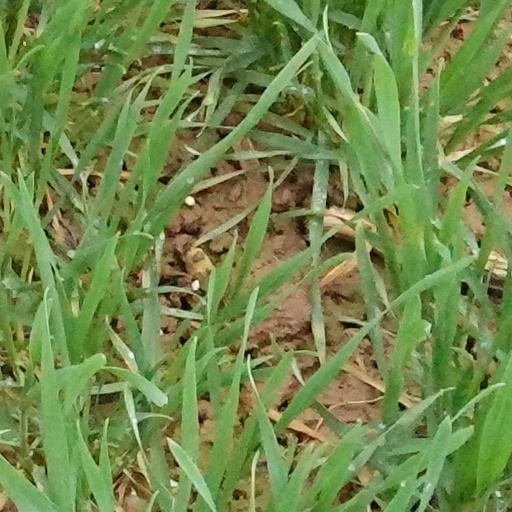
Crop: wheat